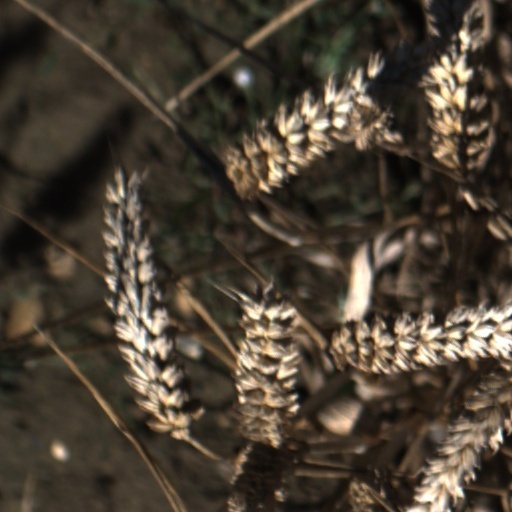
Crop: wheat